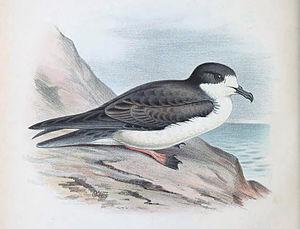
Le Pétrel des Hawaï est une espèce d'oiseaux de la famille des Procellariidae.